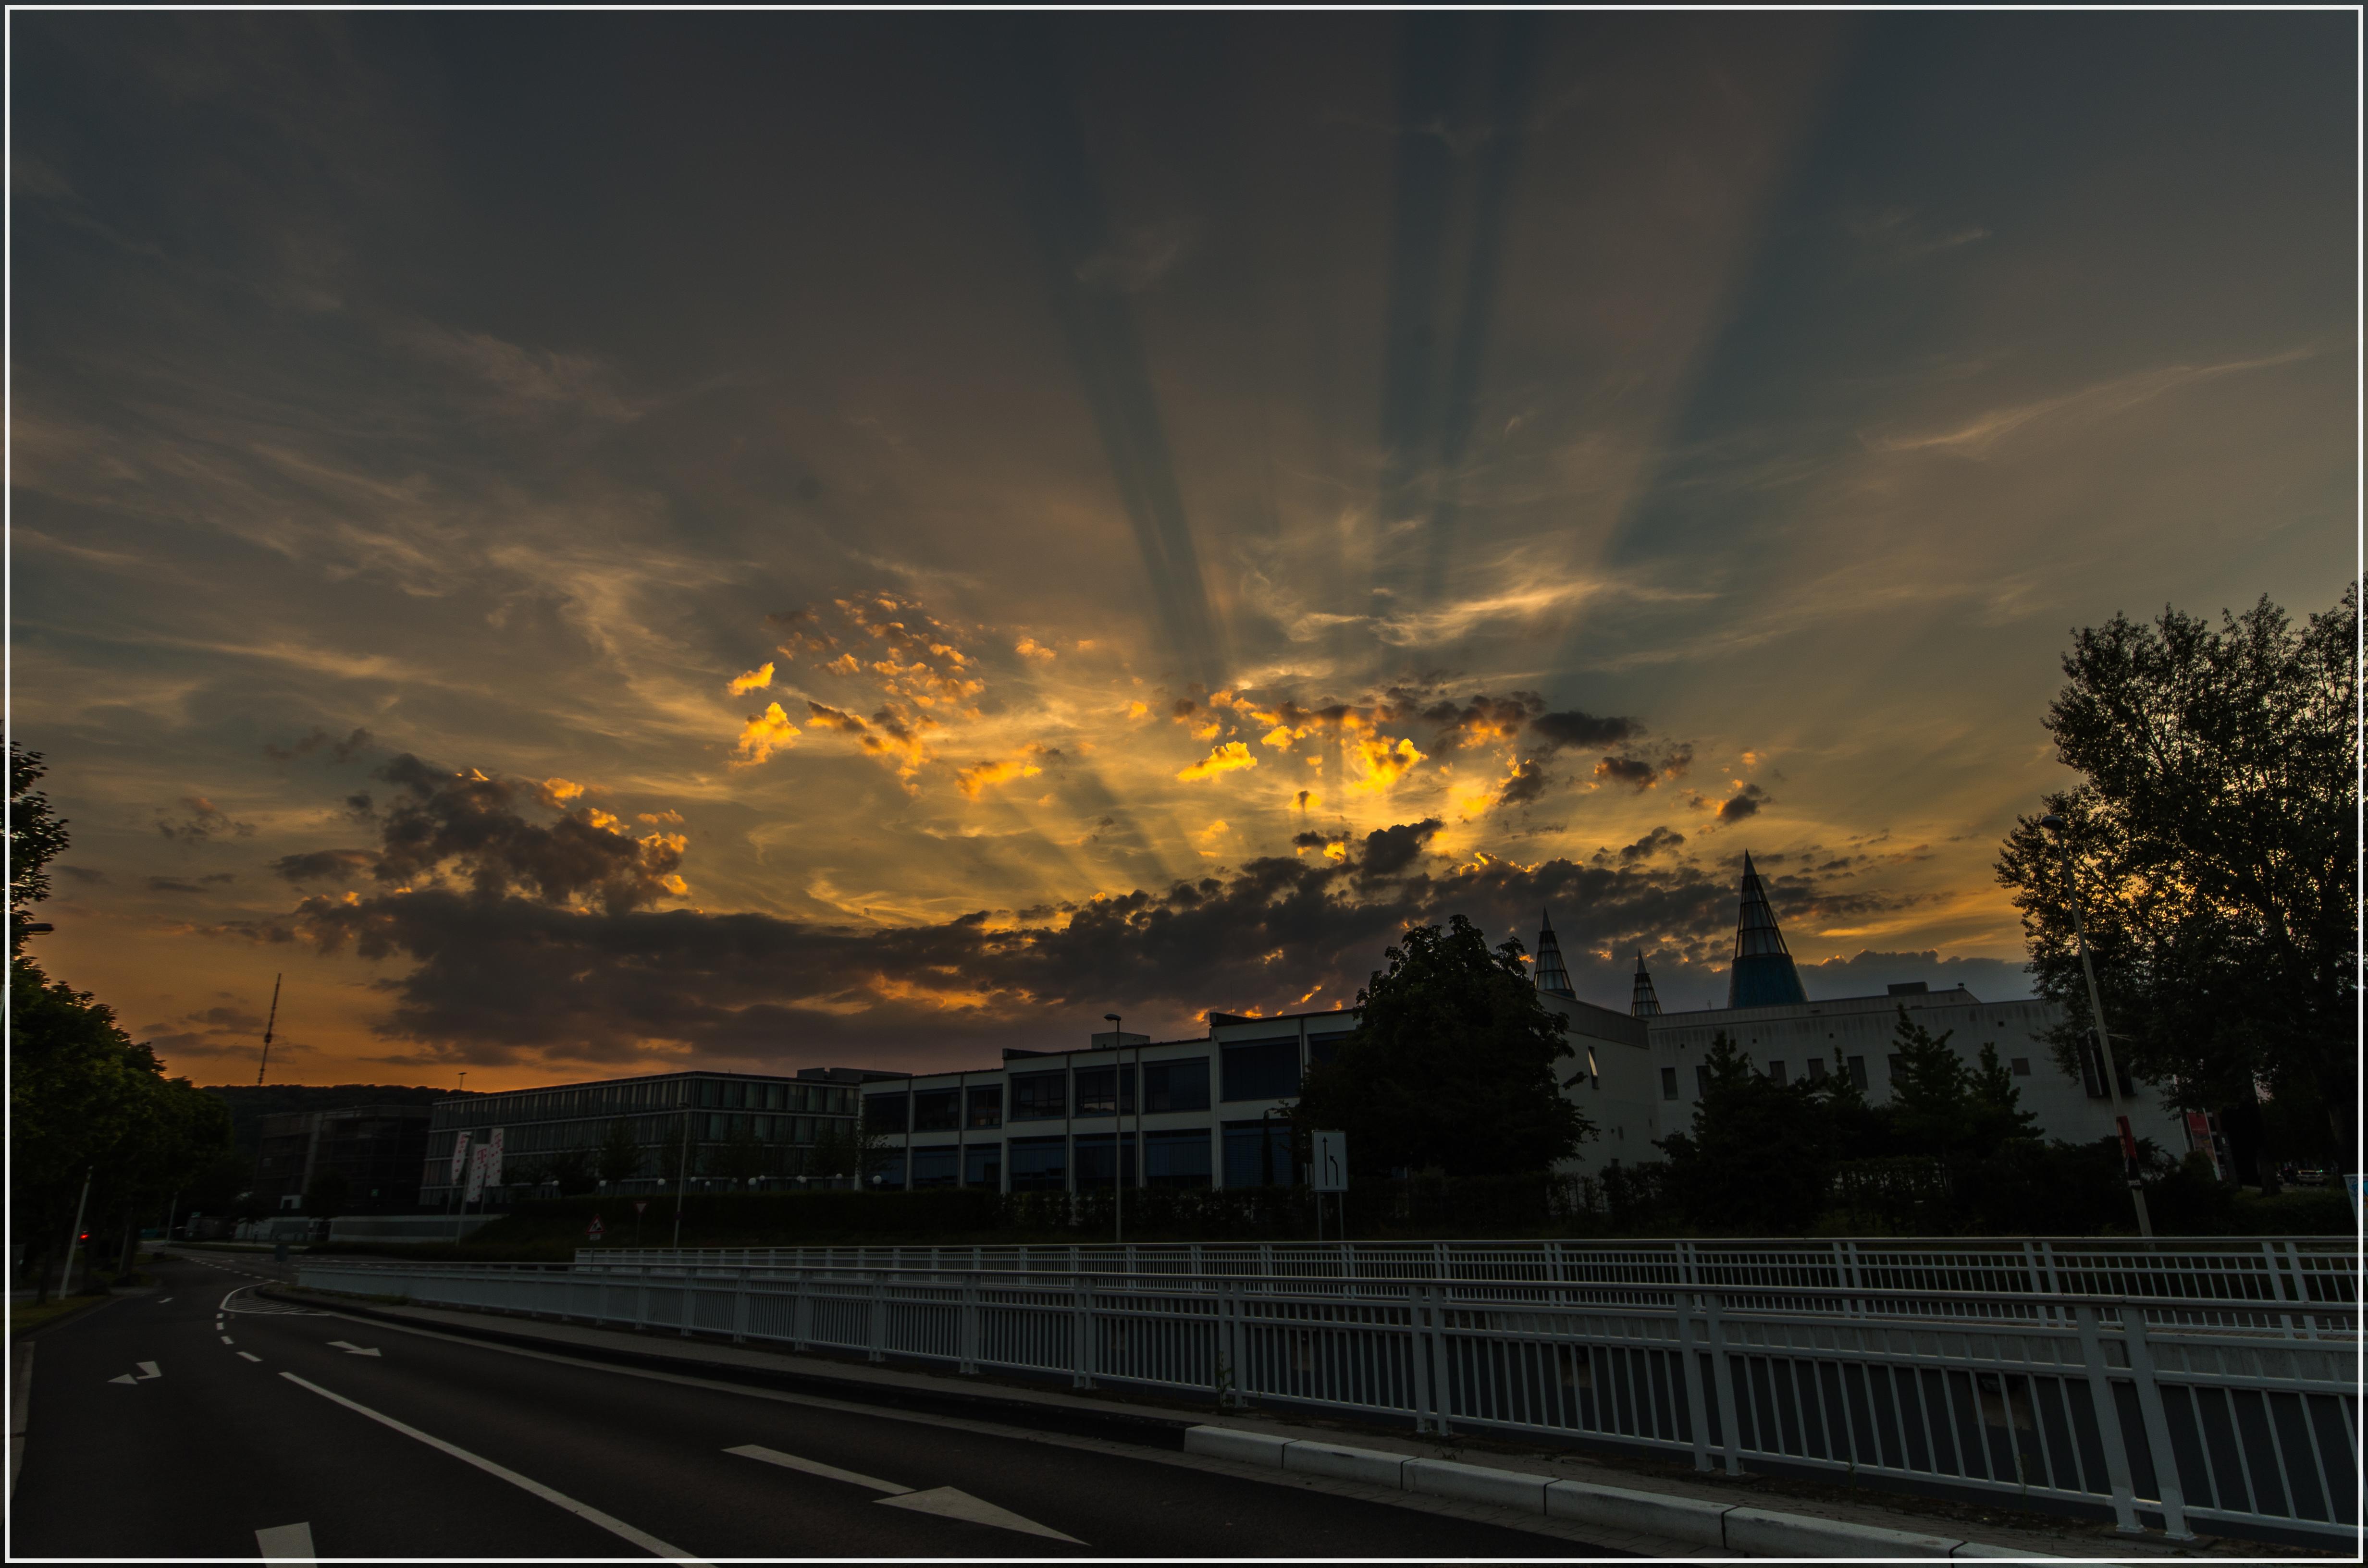
horizon, light, cloud, sky, sunrise, sunset, skyline, sunlight, morning, dawn, atmosphere, urban, cityscape, dusk, evening, reflection, sonnenuntergang, pentax, sundown, bonn, nrw, atmospheric phenomenon